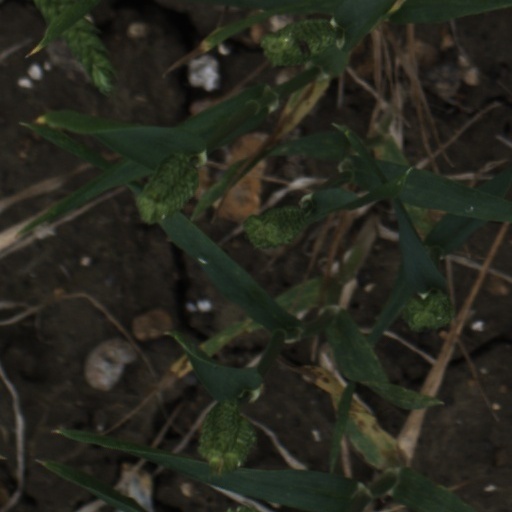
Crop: wheat